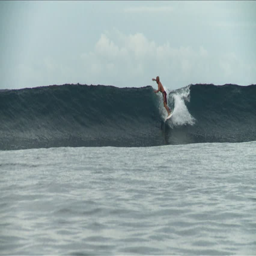
a surfer performs tricks on a wave